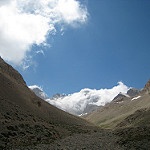
Scene: Outdoor